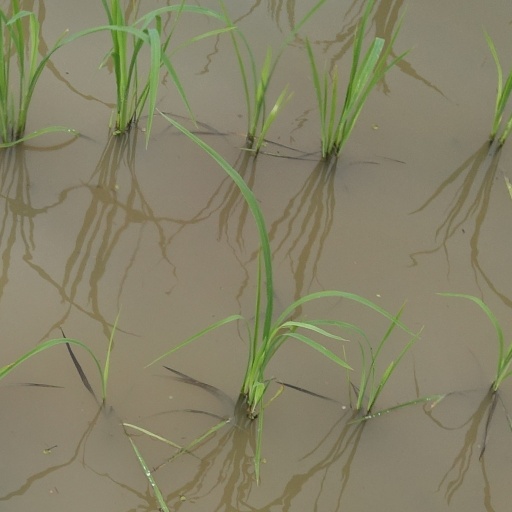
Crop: rice